Friedrich Wield

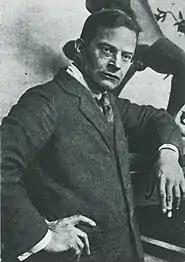
Friedrich Wield (c.1925)

Friedrich Ernst Martin Wield (15 March 1880, Hamburg - 10 June 1940, Hamburg) was a German sculptor.